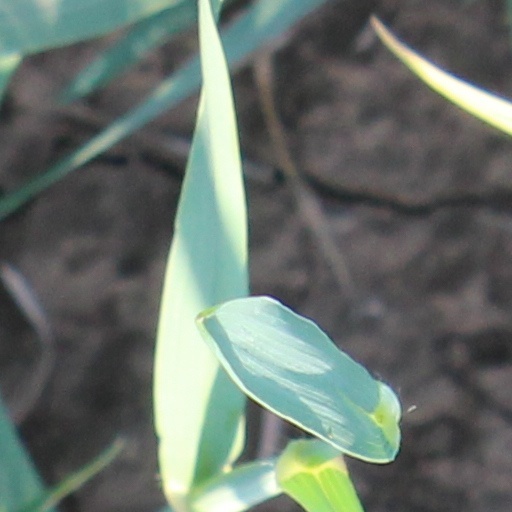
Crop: wheat